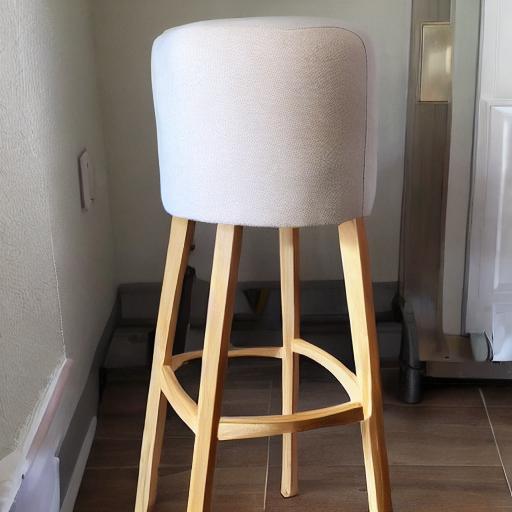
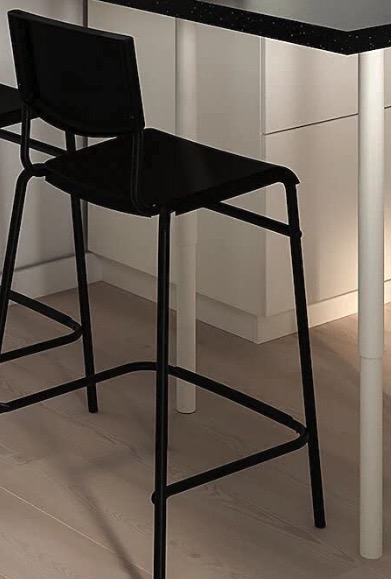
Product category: stool
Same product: no